Mangotsfield railway station

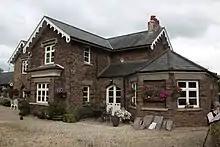
The original station building, now a private house

The first railway through Mangotsfield was the Bristol and Gloucestershire Railway, which opened in 1828. The line, which was horse-drawn, was built to convey stone and coal to Bristol Harbour. The line was built as single track standard gauge, but with space for double track. A connecting branch, known as the Avon and Gloucestershire Railway, was built from Mangotsfield south towards the River Avon in the 1830s. The Bristol and Gloucestershire Railway was purchased by the Bristol and Gloucester Railway in the early 1840s, as part of a plan to connect Gloucester with the Great Western Railway at . The line was converted to locomotive operation and broad-gauge, with services beginning in July 1844. There was initially no station at Mangotsfield, which was a small village in an area of farmland.